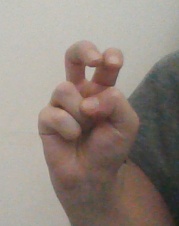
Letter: toot